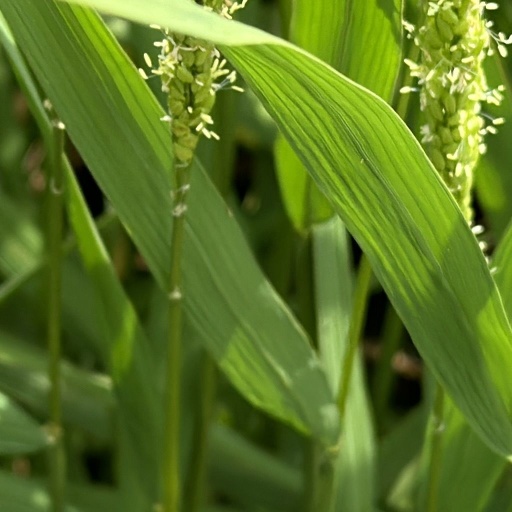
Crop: rice